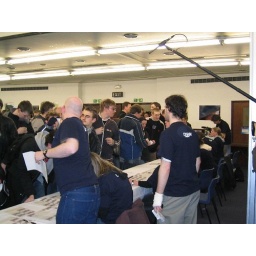
Teams sign in at base camp